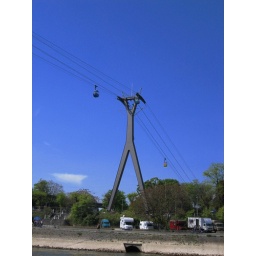
cable car above the river